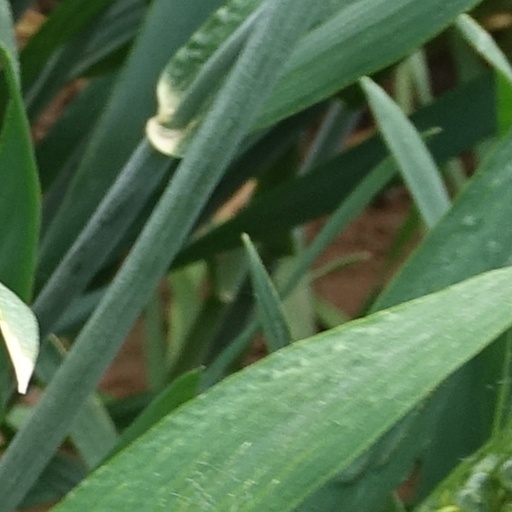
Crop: wheat